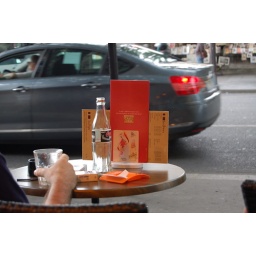
Coca Cola in bottles. Very little paper products in France, usually &amp;quot;real&amp;quot; plates and glasses.